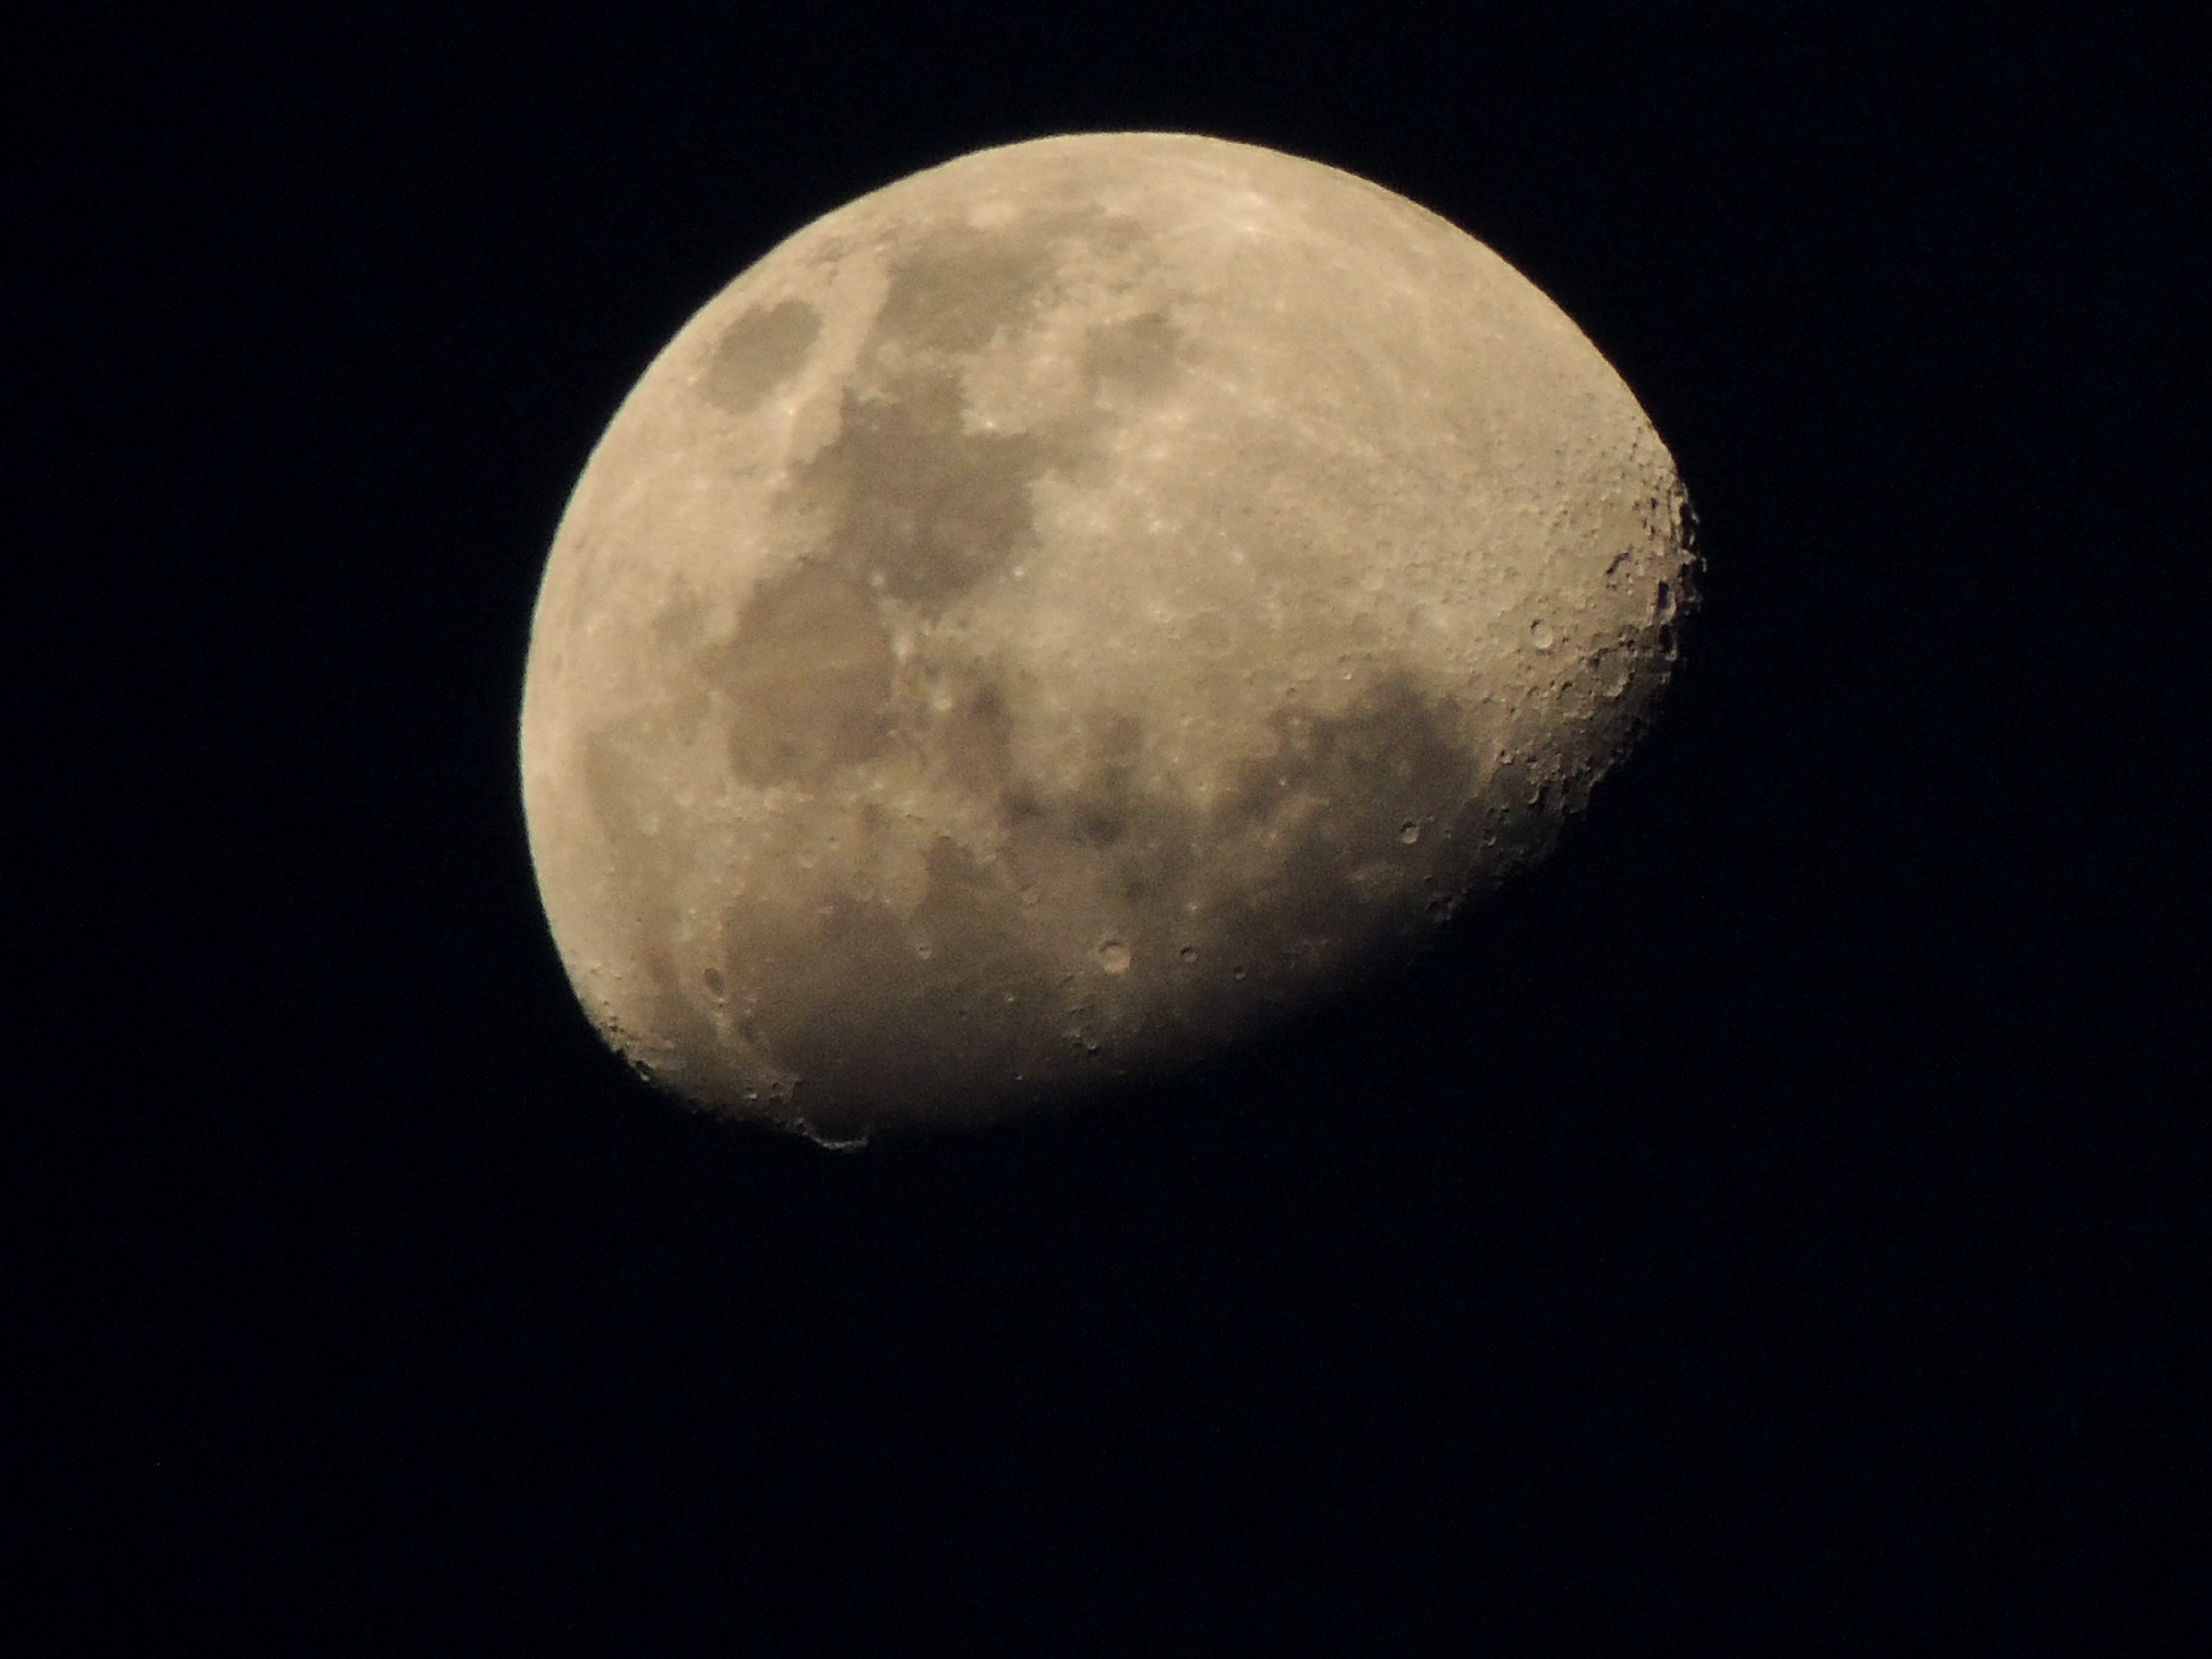
atmosphere, moon, astronomy, astronomical object